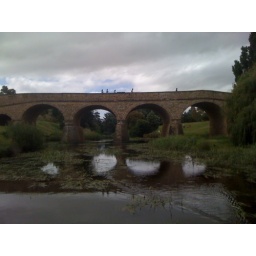
The oldest bridge still standing in Tassie. Built by prisoners in 1827.